Claudia Felser

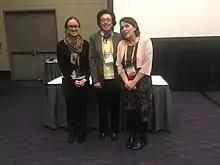
Claudia Felser "(pictured right)" in March 2019 in Boston, co-recipient of the 2019 James C. McGroddy Prize for New Materials awarded by the American Physical Society (APS). She is accompanied by Julia Mundy & Giulia Galli "(in left and in the middle respectively)".

She is the chairwoman of a German Research Foundation research group. She was a member of the 13th Bundesversammlung (Germany).